Sublimation (phase transition)

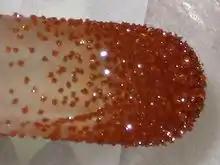
Crystals of ferrocene after purification by vacuum sublimation

Sublimation is a technique used by chemists to purify compounds. A solid is typically placed in a sublimation apparatus and heated under vacuum. Under this reduced pressure, the solid volatilizes and condenses as a purified compound on a cooled surface (cold finger), leaving a non-volatile residue of impurities behind. Once heating ceases and the vacuum is removed, the purified compound may be collected from the cooling surface.